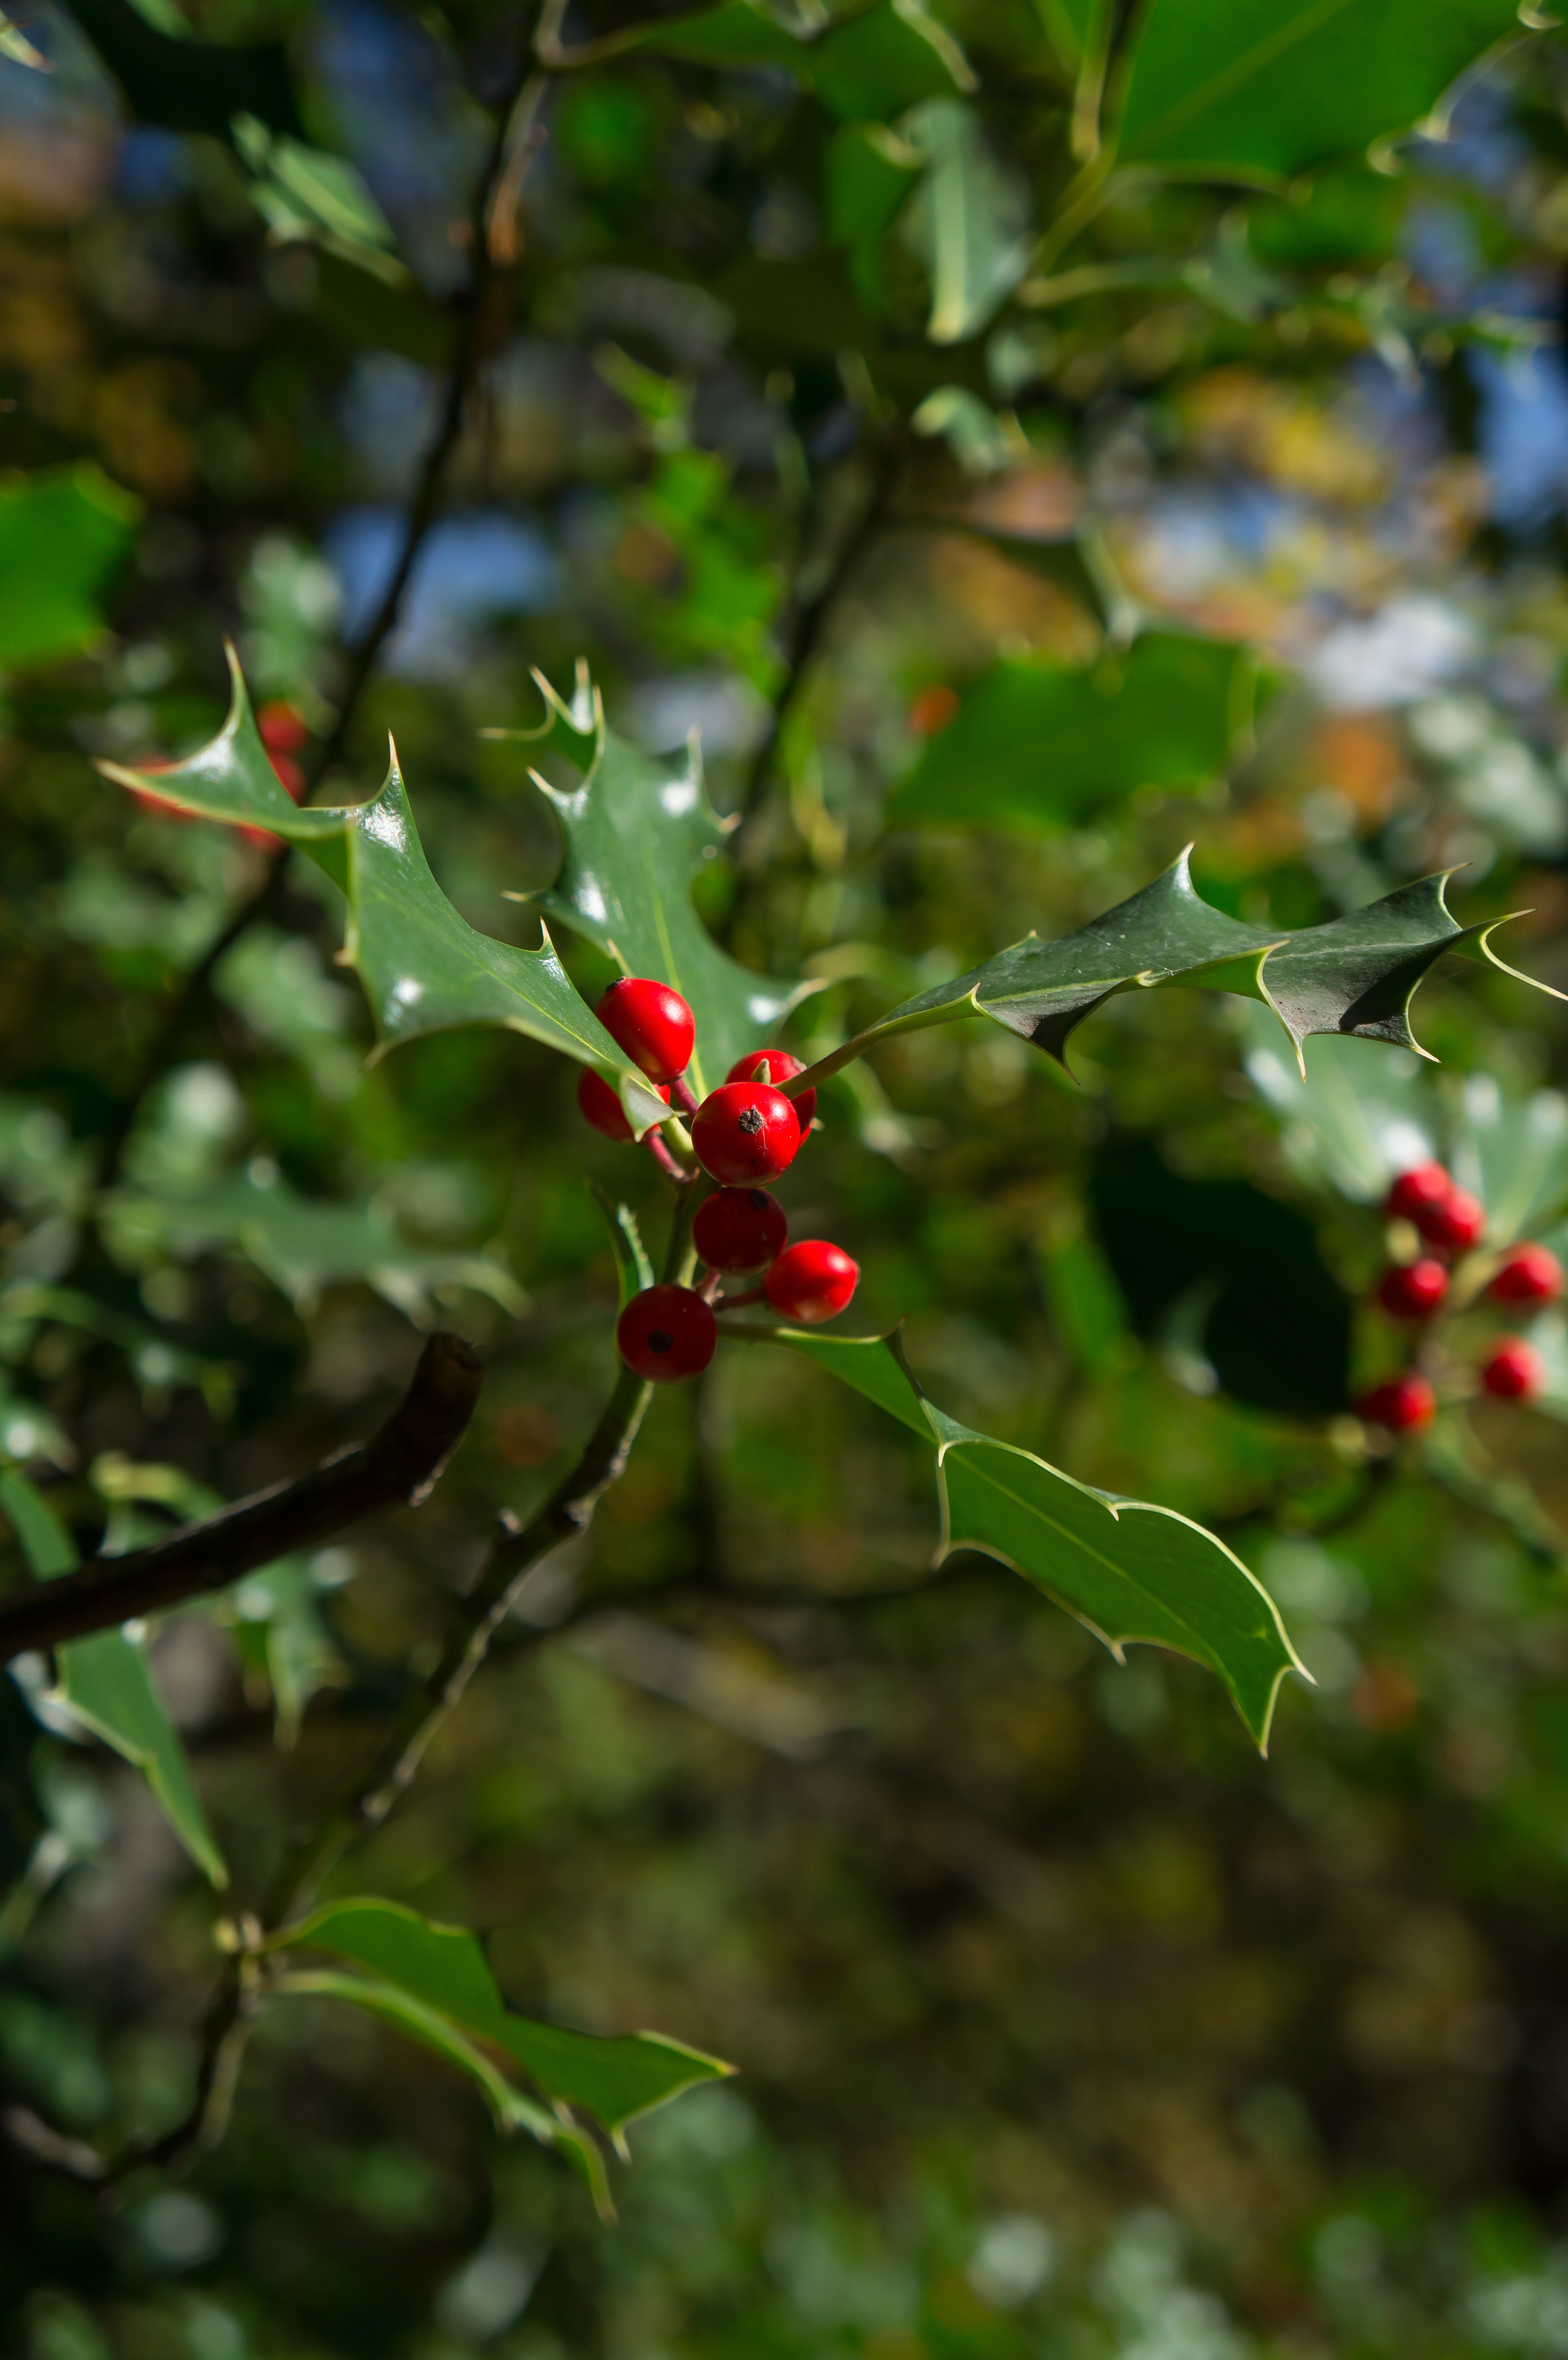
landscape, tree, nature, forest, branch, plant, leaf, flower, spring, red, evergreen, flora, holly, vegetation, autumn landscape, colors fall, red color, bowls, flowering plant, aquifoliaceae, aquifoliales, silver buffaloberry